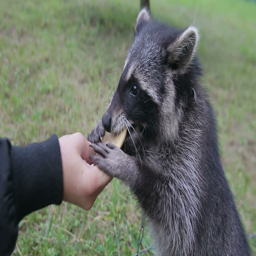
cute raccoon eats cookies from the hands on green grass